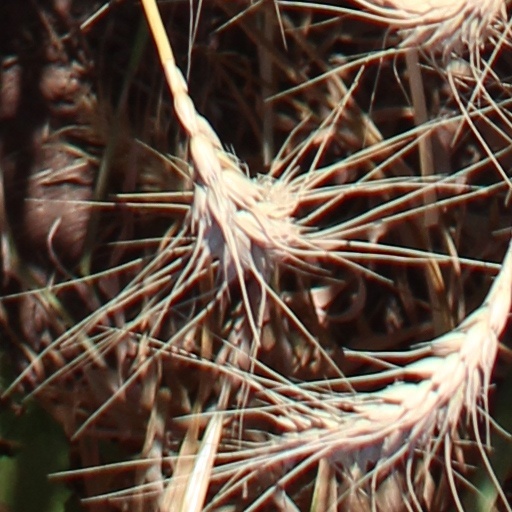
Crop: wheat